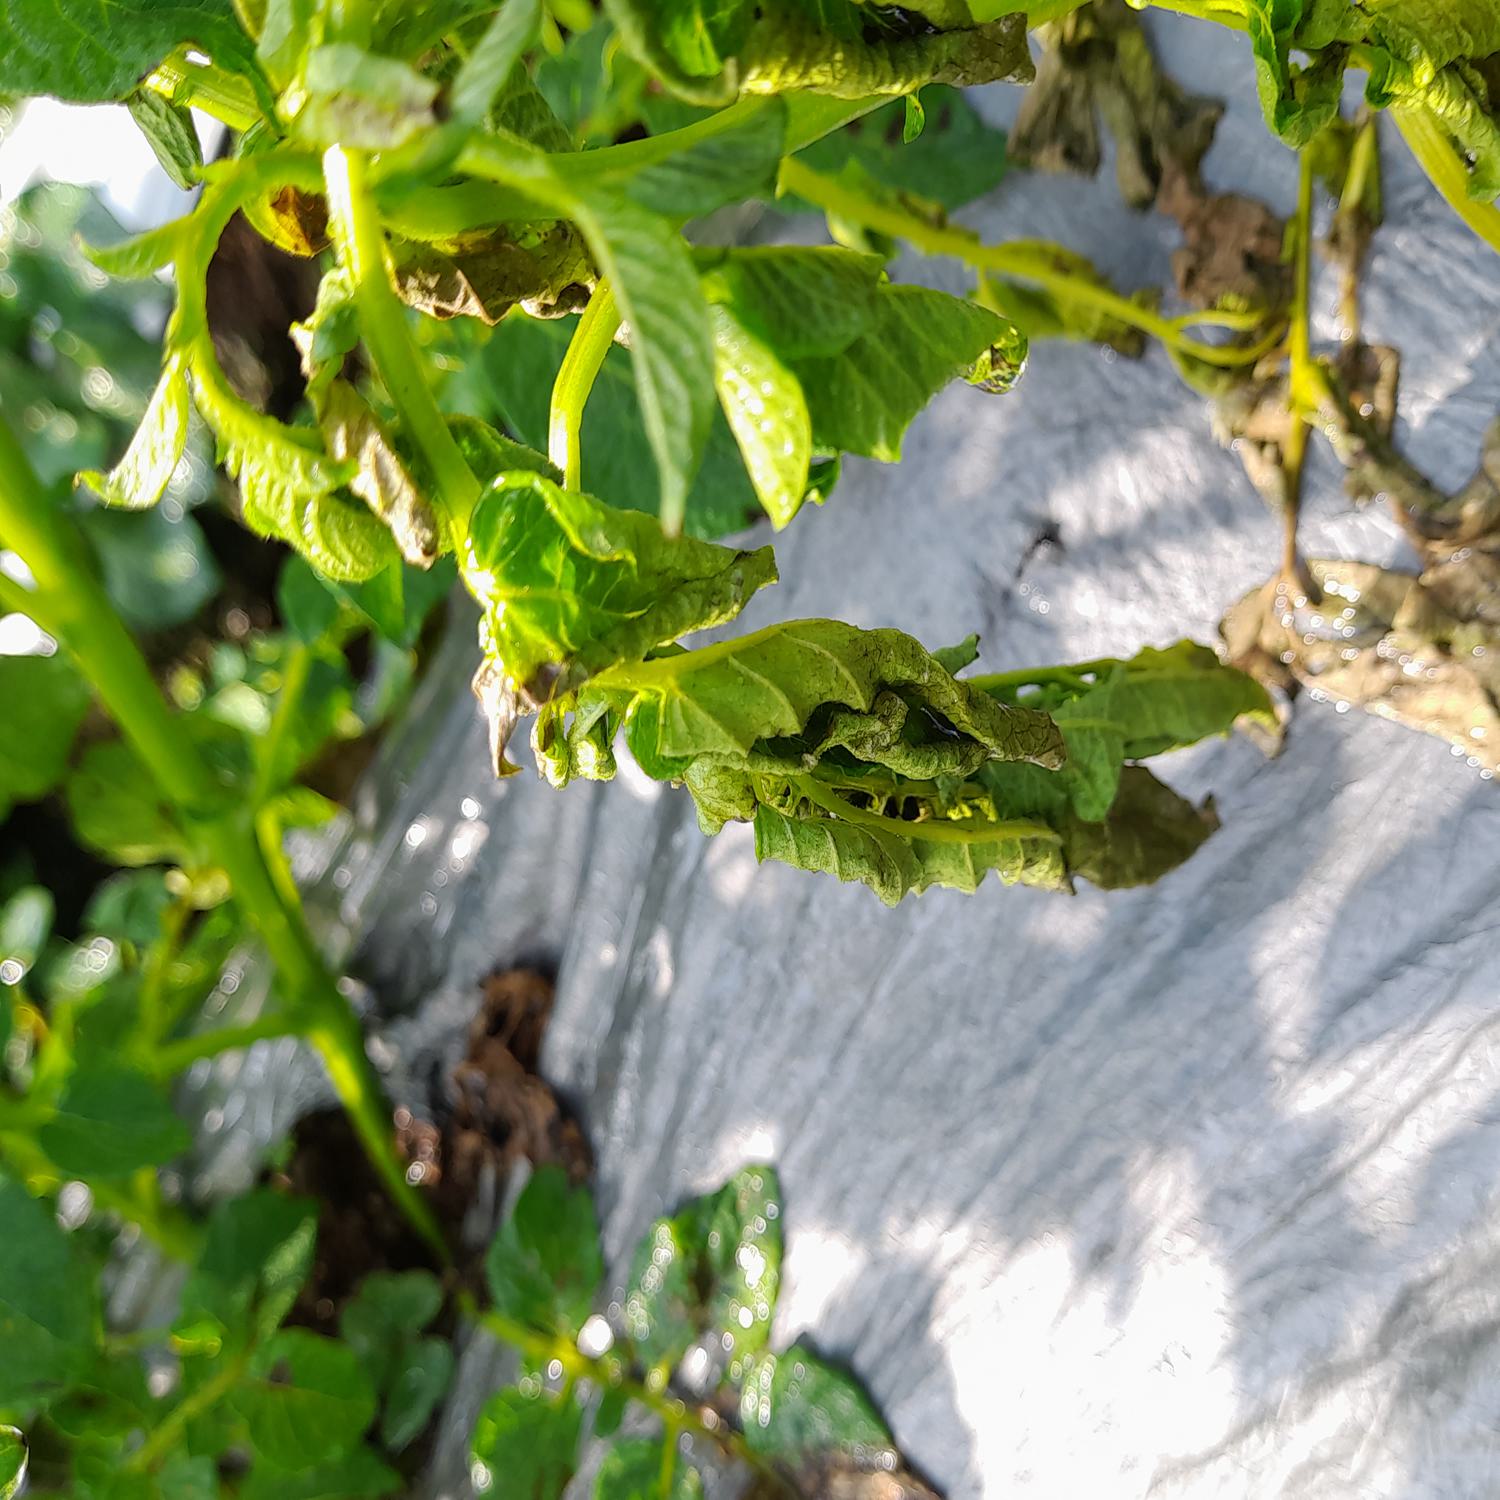
Etiqueta: Pudricion_Parda